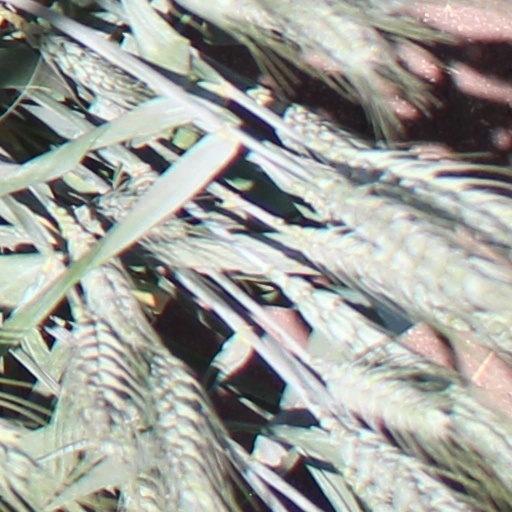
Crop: wheat